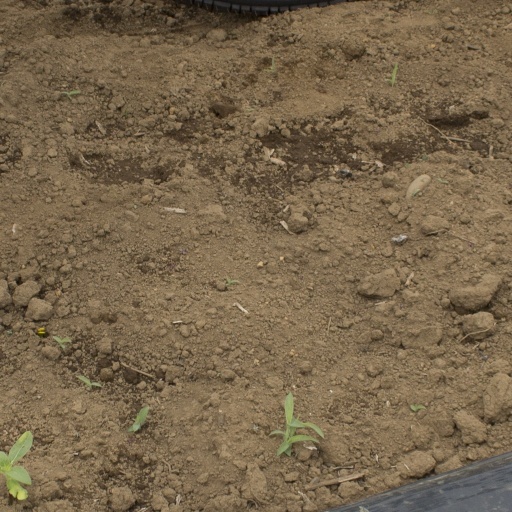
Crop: Jerusalem artichoke